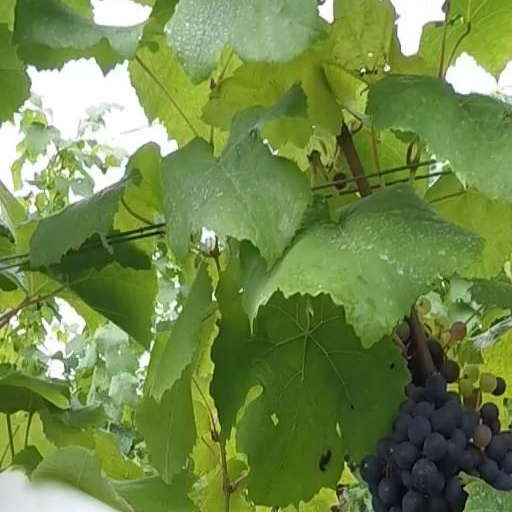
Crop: grape